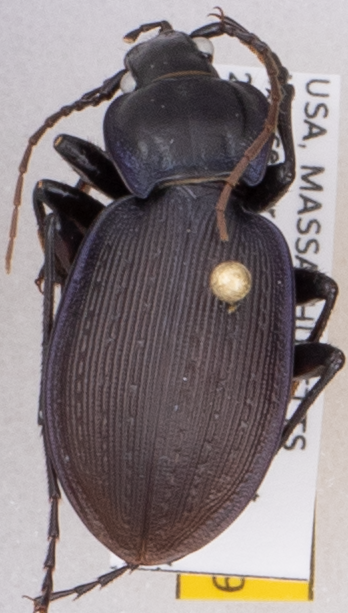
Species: Carabus goryi
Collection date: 2022-08-10
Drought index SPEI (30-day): -0.404
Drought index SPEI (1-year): -0.54
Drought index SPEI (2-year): -0.62